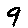
Label: 9